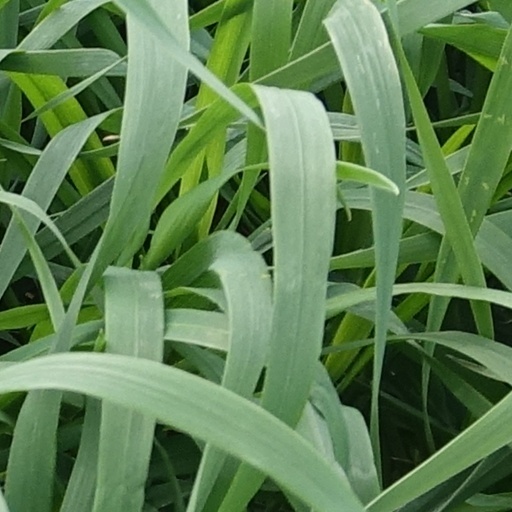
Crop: wheat